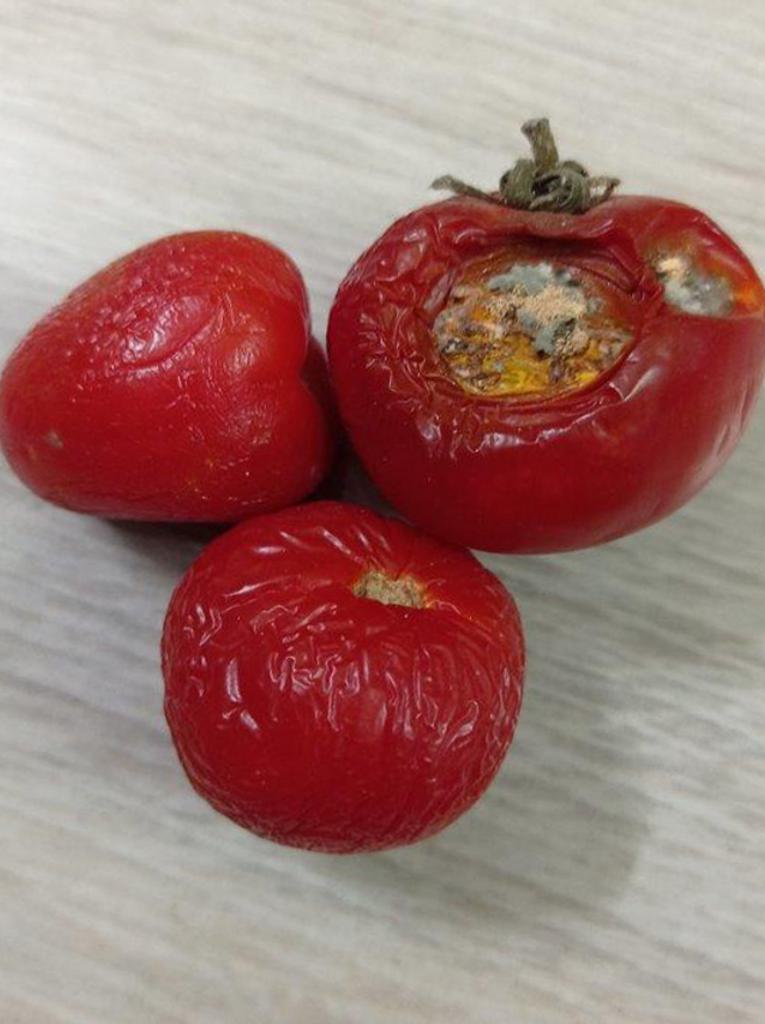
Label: Rotten